Fourth nerve palsy

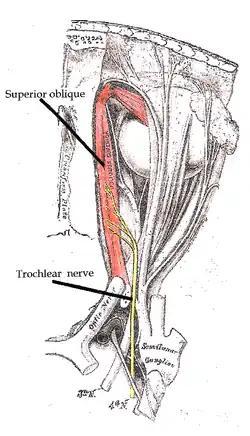
Trochlear nerve

Fourth cranial nerve palsy or trochlear nerve palsy, is a condition affecting cranial nerve 4 (IV), the trochlear nerve, which is one of the cranial nerves. It causes weakness or paralysis of the superior oblique muscle that it innervates. This condition often causes vertical or near vertical double vision as the weakened muscle prevents the eyes from moving in the same direction together.